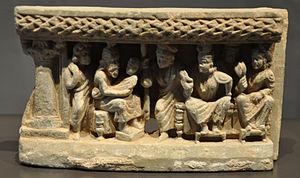
Asita était le prêtre du grand-père de Gautama Bouddha et le professeur du père de ce dernier, Shuddhodana, aux alentours du VIᵉ siècle av. J.-C.. Lors d'une méditation, une technique où il excellait, il apprit que le fils du roi serait le futur Bouddha, illuminé durant sa vie terrestre.